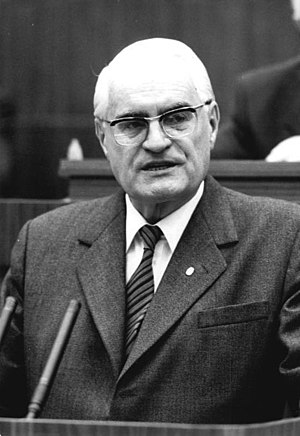
Gerald Götting
Gerald Götting var en tysk politiker og formand for det østtyske blokparti Christlich-Demokratische Union fra 1966 til 1989. Han fungerede som præsident for DDR's parlament Volkskammer fra 1969 til 1976 og var viceformand for DDR's Staatsrat fra 1960 til 1989.